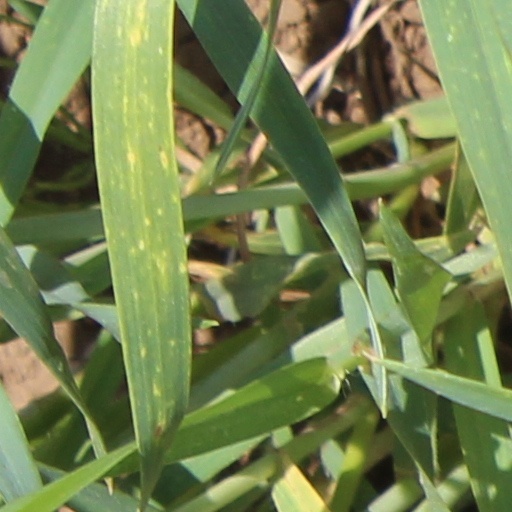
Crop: wheat